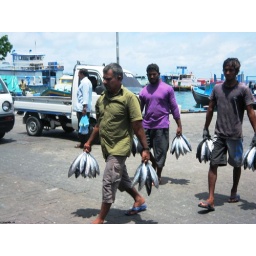
Maldivian fisherman carrying fish from the boat to the fish market in Male', the capital of Maldives